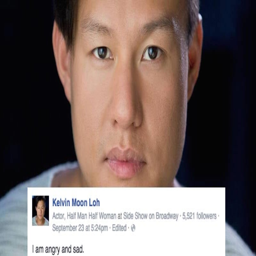
actor writes letter to the autistic child who interrupted his performance .